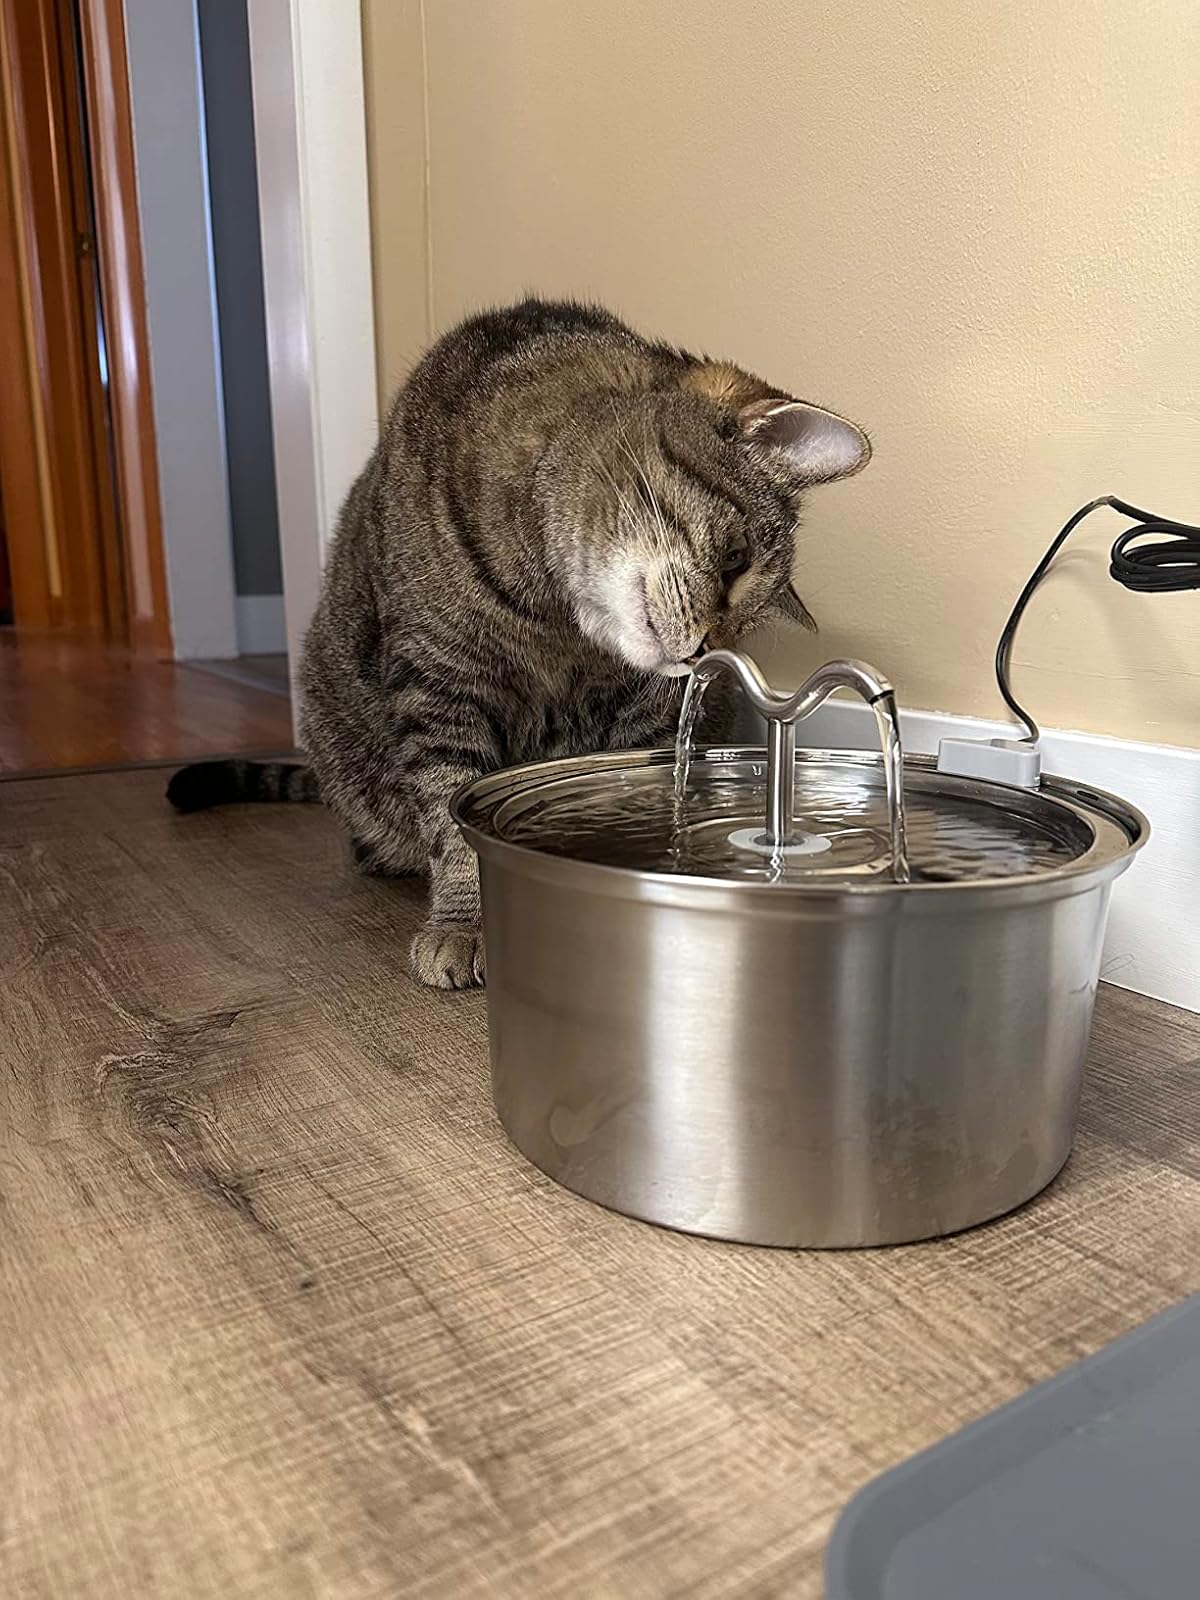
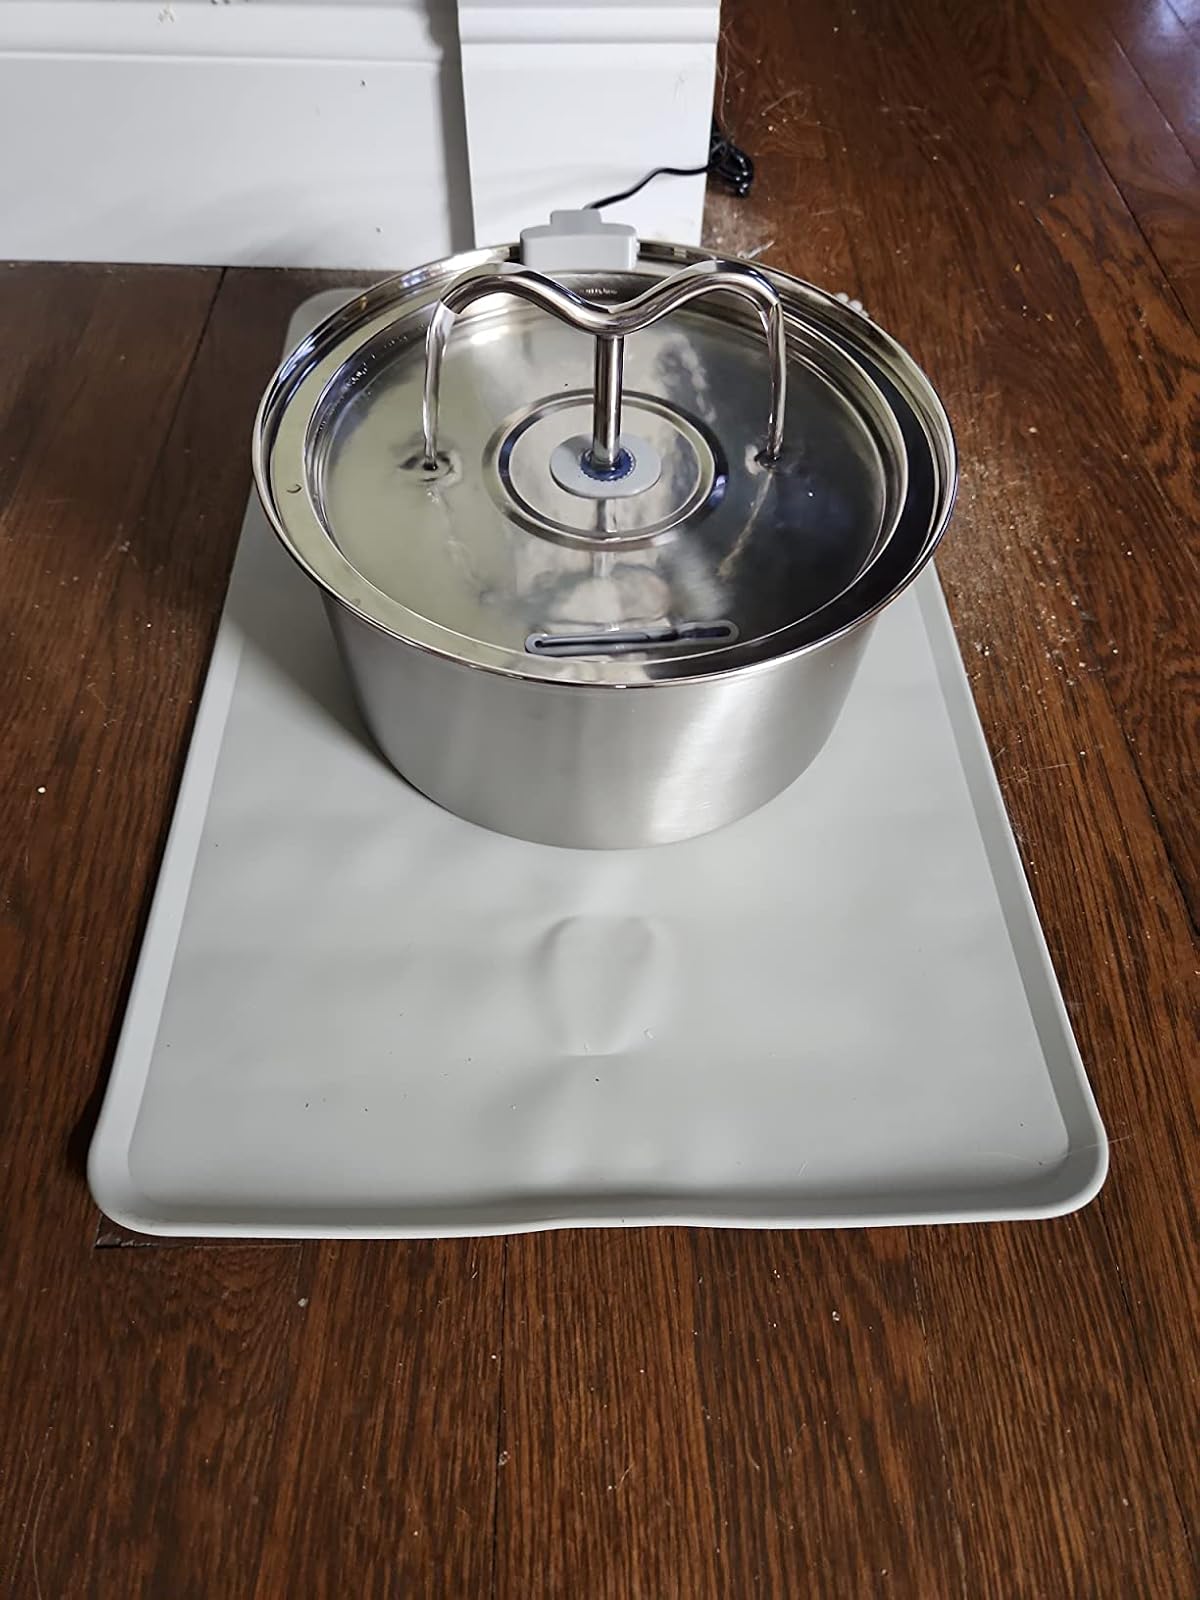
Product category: items_bowl
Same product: yes